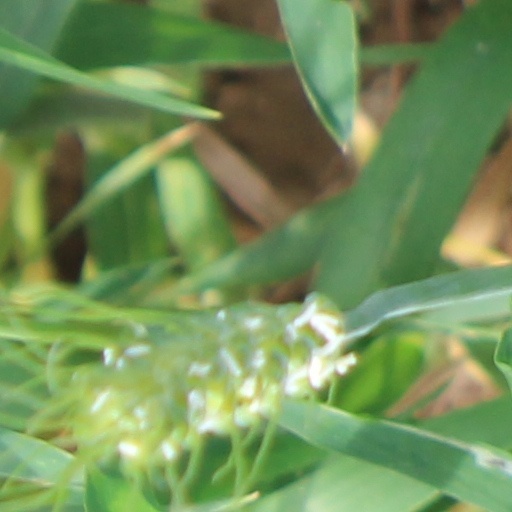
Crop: wheat